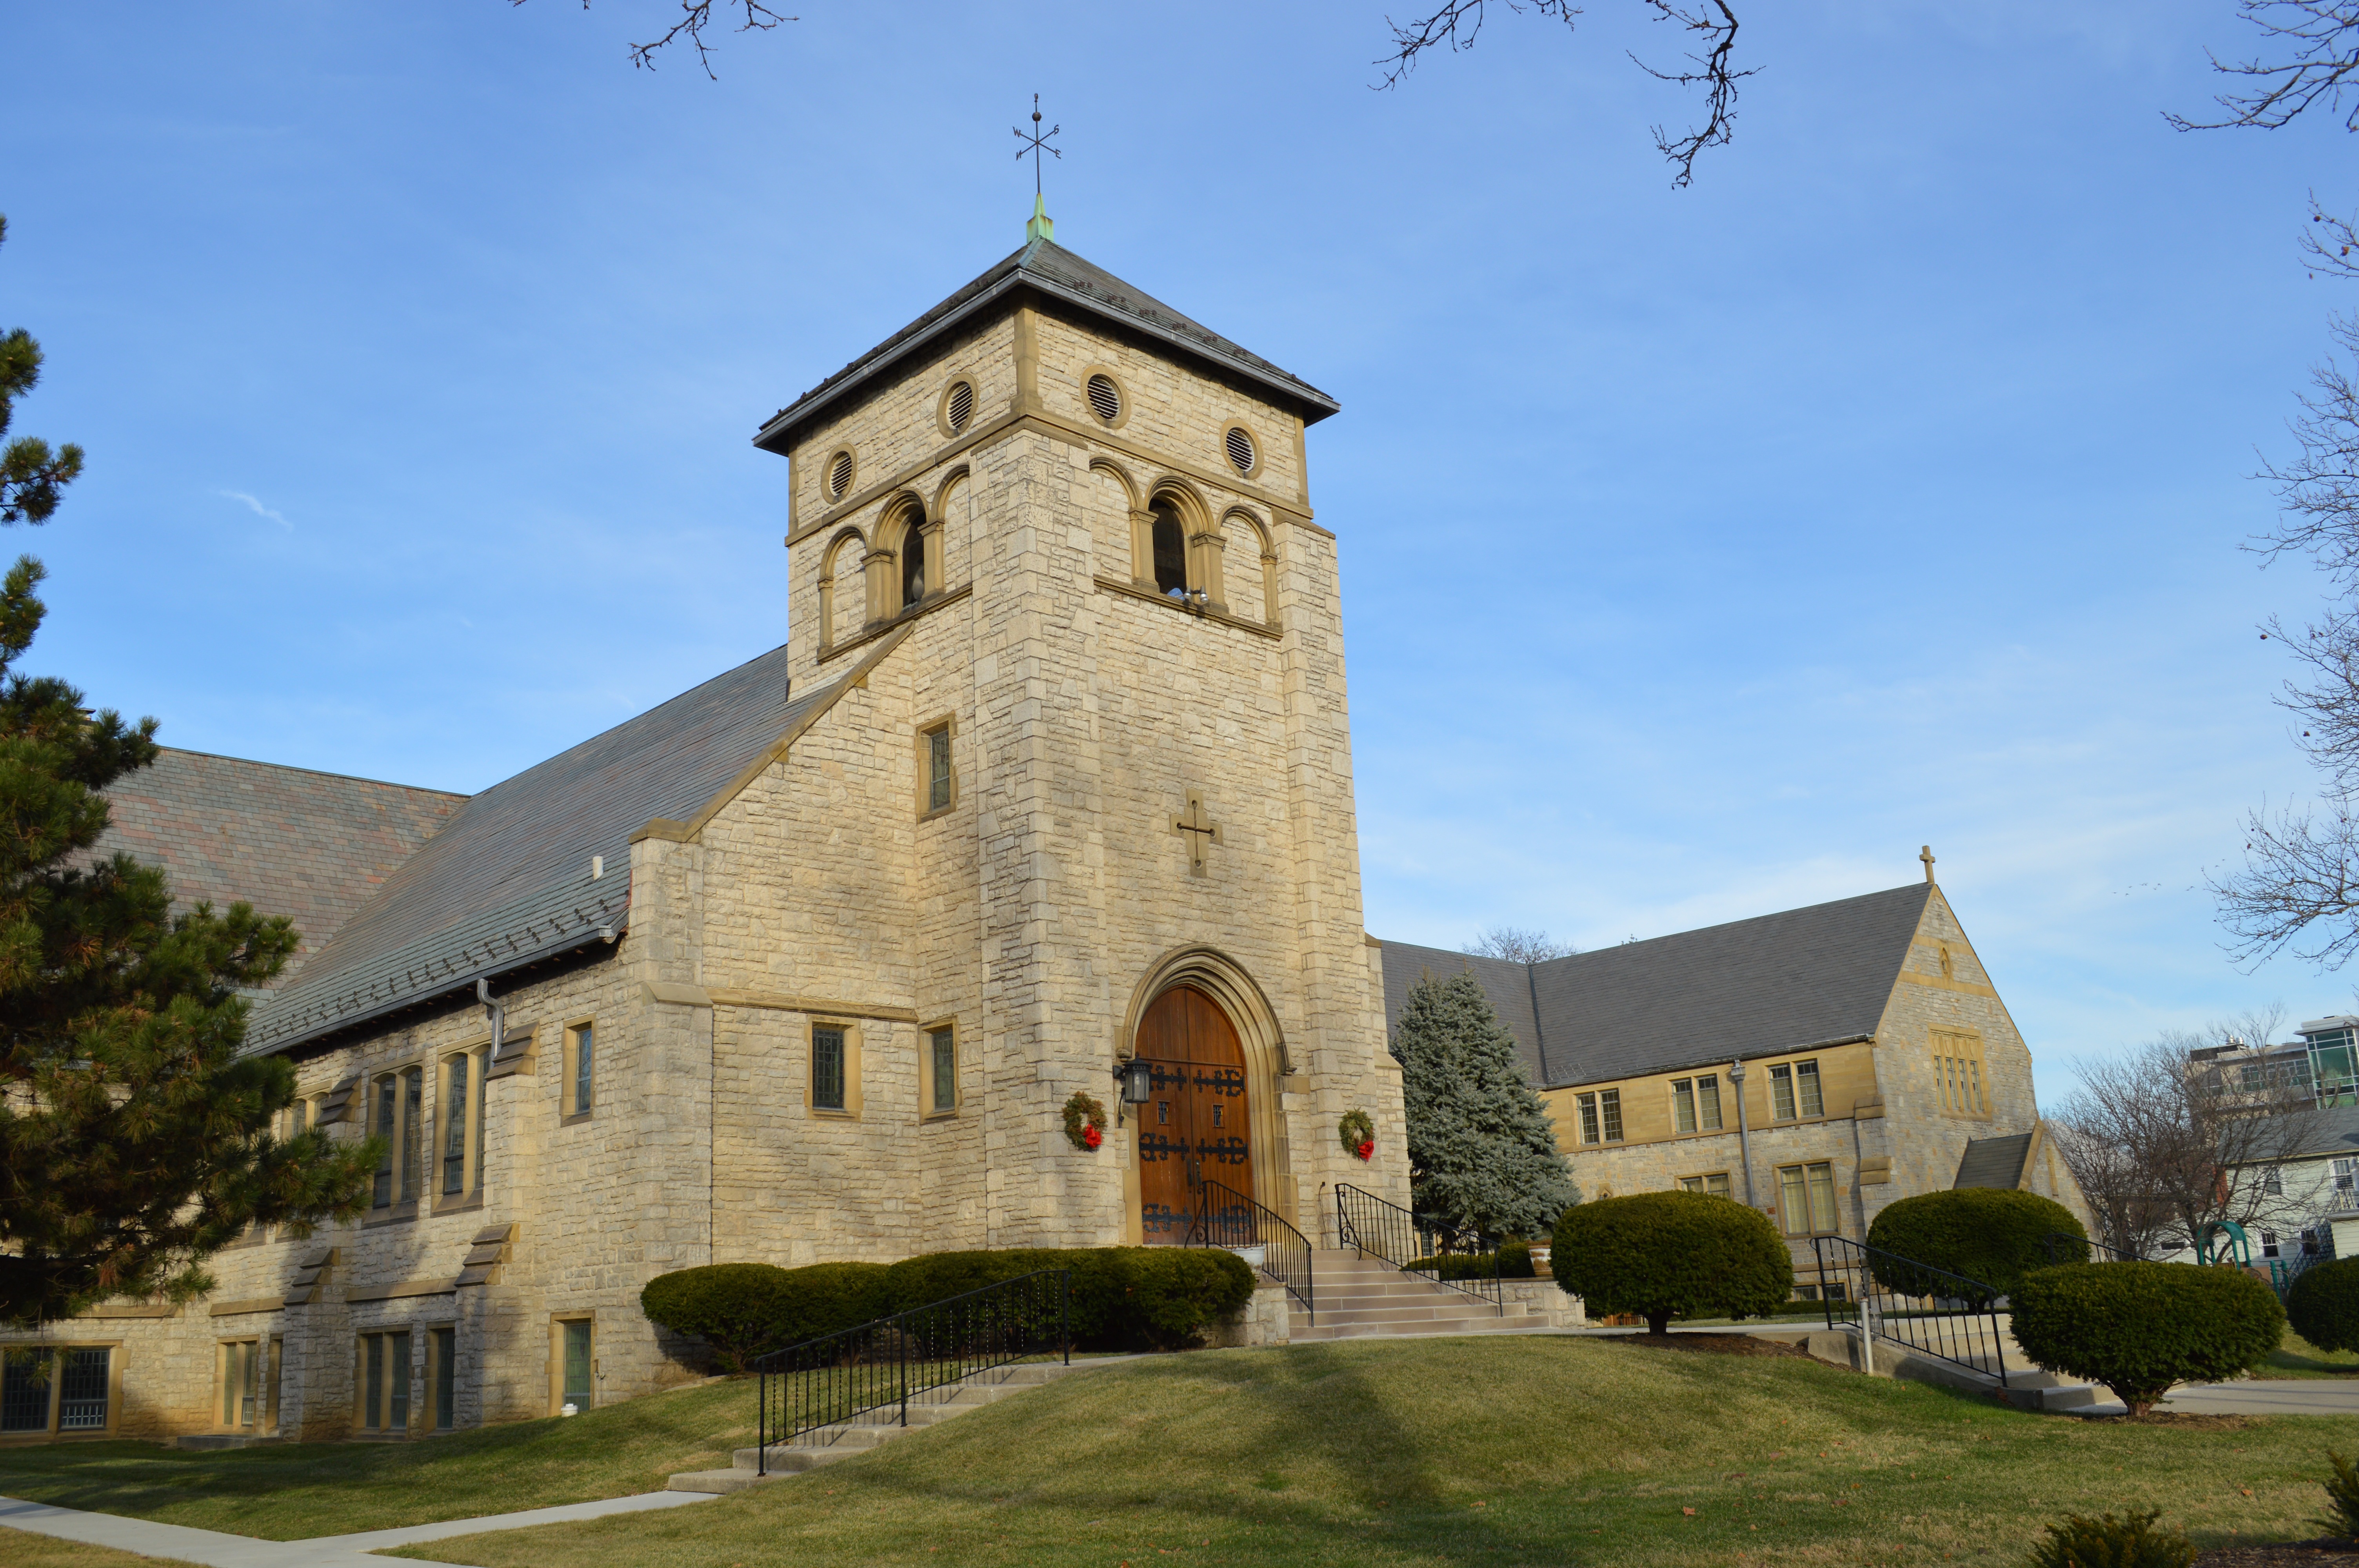
architecture, building, chateau, symbol, religion, landmark, church, chapel, cross, christian, christmas, place of worship, religious, faith, monastery, christianity, holy, estate, god, spanish missions in california, church with cross